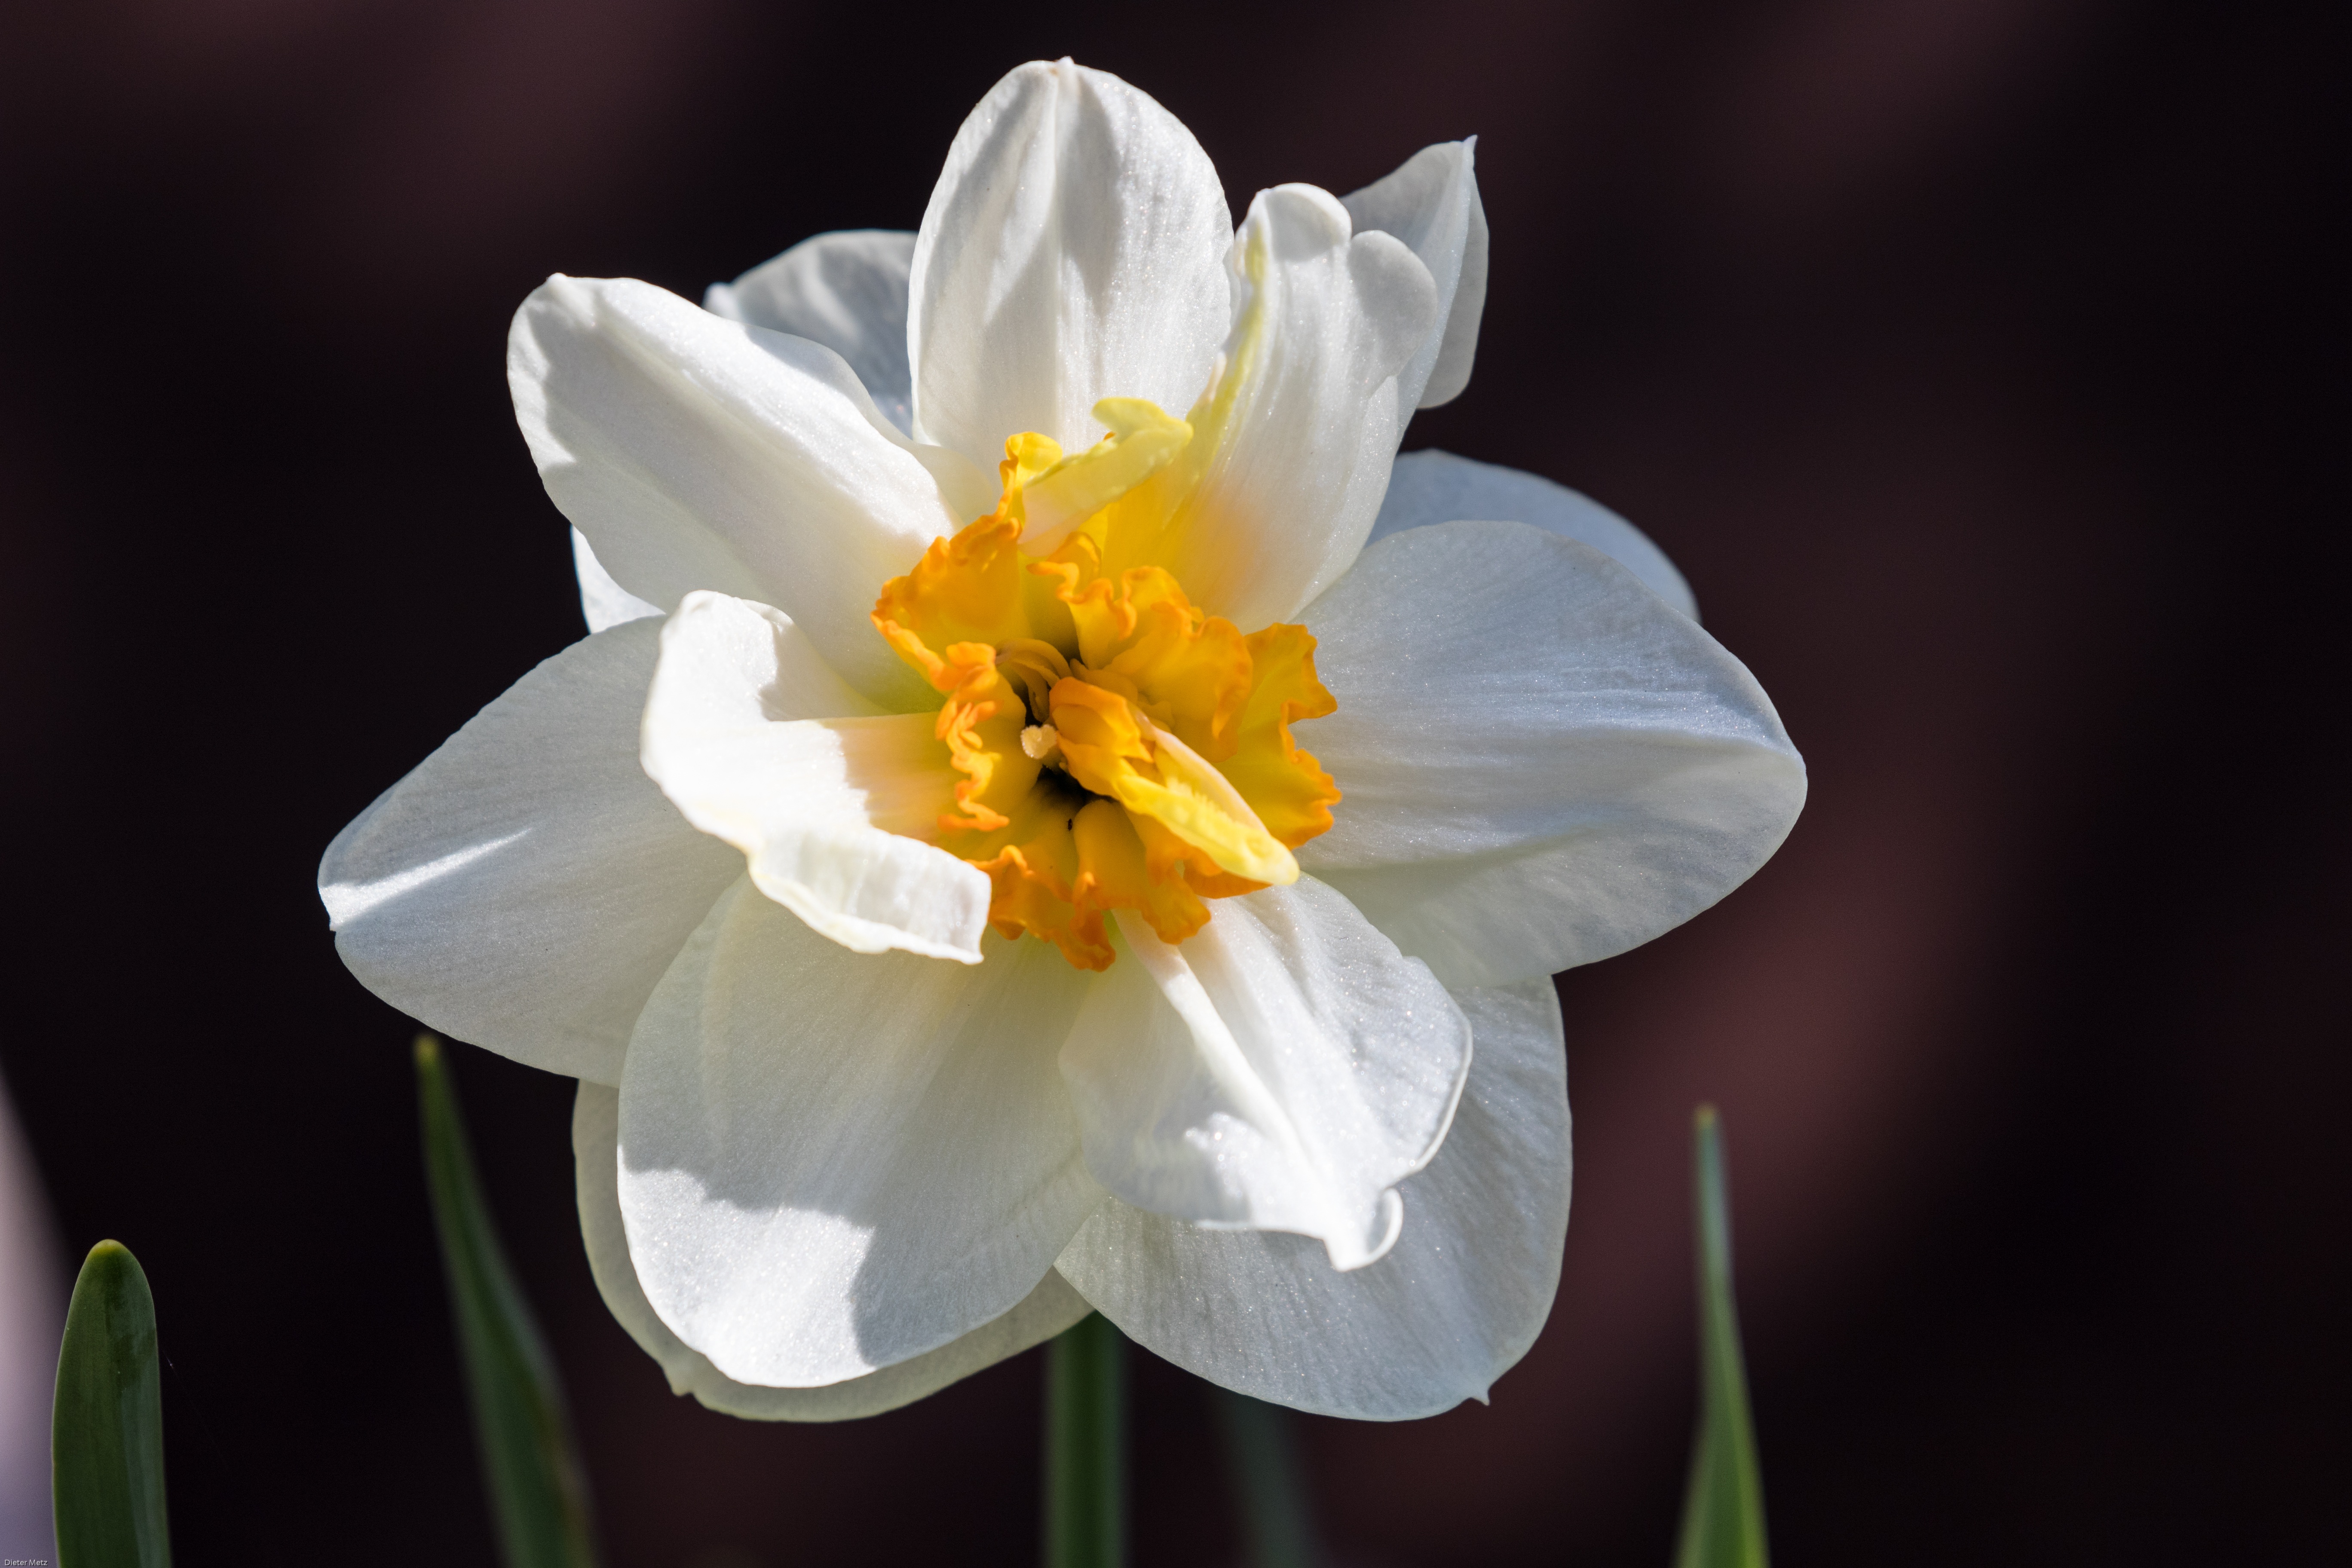
blossom, plant, white, photography, flower, petal, bloom, spring, garden, flora, close up, narcissus, flower garden, spring flowers, macro photography, garden plant, flowering plant, plant stem, land plant